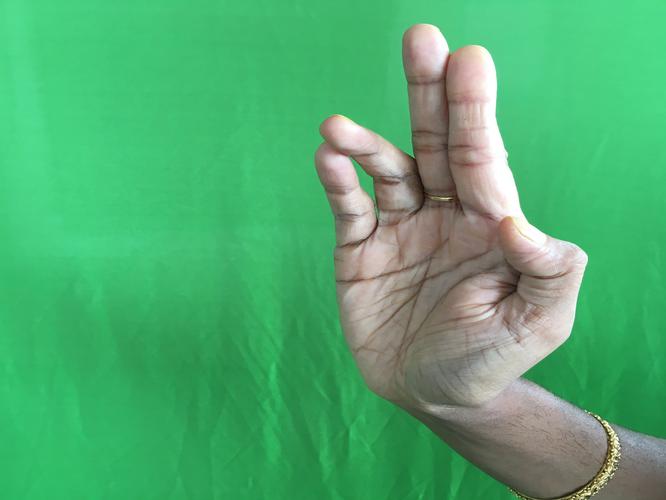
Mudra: Tripathaka
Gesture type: single_hand